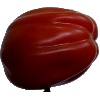
Label: Tomato Heart 1